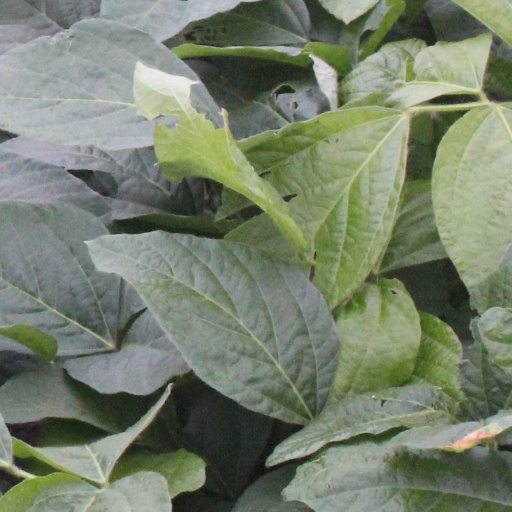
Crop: soybean